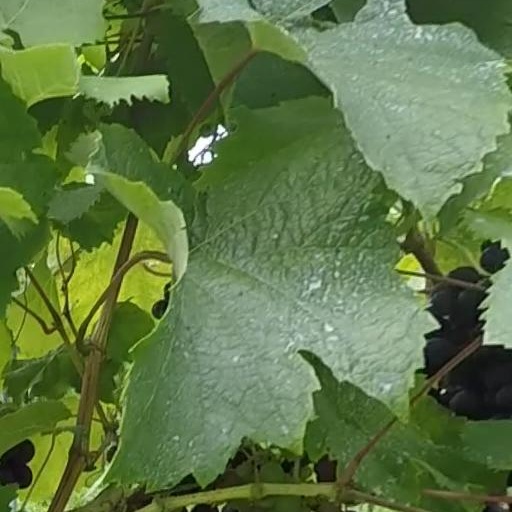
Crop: grape